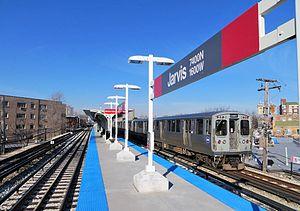
La ligne rouge du métro de Chicago est la plus fréquentée du réseau, elle transporte chaque jour 230 000 passagers. Son parcours long de 33 stations et de 37,7 km roule de la limite nord de la ville de Chicago dans le quartier de Rogers Park jusqu’à celui de Roseland dans le sud de la ville. À l'instar de la ligne bleue, la ligne rouge fonctionne 24 heures/24 et 7 jours/7.
Jarvis est une station aérienne de la ligne rouge du métro de Chicago située dans le quartier de Rogers Park dans le nord de la ville de Chicago.